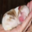
Label: dog